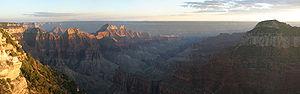
L'Arizona est un État de l'Ouest des États-Unis. Sa capitale et plus grande ville est Phoenix. Avec une superficie de 295 254 km², il est le sixième État américain le plus vaste, et le seizième plus peuplé avec 6 392 017 habitants en 2010. Bordé par la Californie, le Nevada, l'Utah, le Nouveau-Mexique et les États mexicains de la Basse-Californie et du Sonora au sud, l'Arizona est l'un des quatre États des Four Corners. Il fait en outre partie de la Sun Belt qui connaît une forte croissance démographique en raison de l'héliotropisme. Situé au sud des Montagnes Rocheuses, l'Arizona est un des États des montagnes. Traversé par le fleuve Colorado, l'État comprend de spectaculaires formations géologiques, telles que le Grand Canyon, le Meteor Crater et Monument Valley.